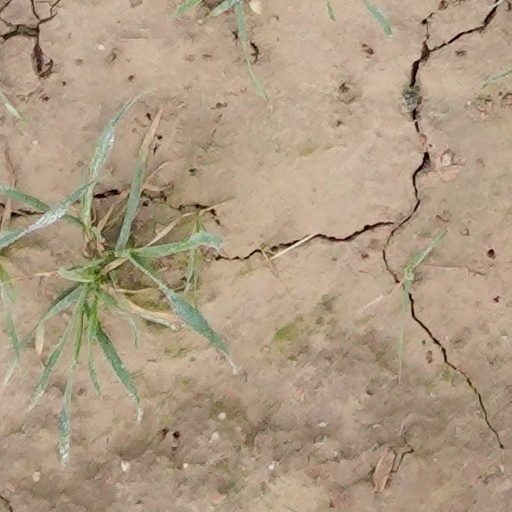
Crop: wheat